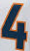
Number: 4